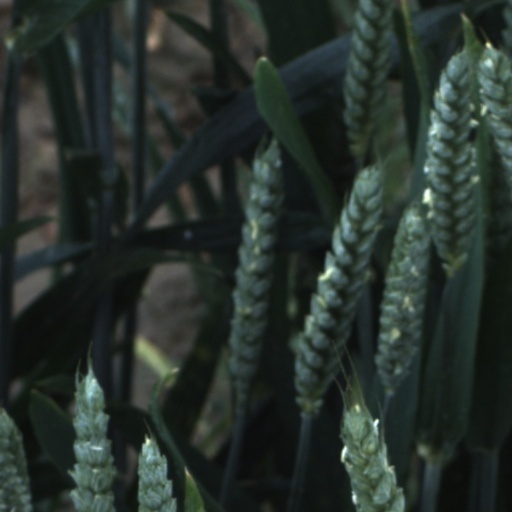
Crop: wheat